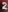
Number: 2